Broadmeadows

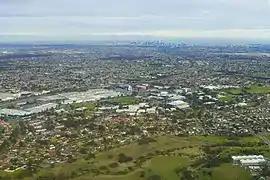
Aerial view of Broadmeadows (2017)

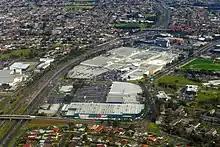
Broadmeadows Central

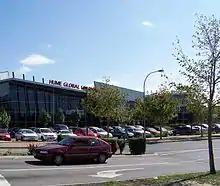
Hume Global Learning Centre

Broadmeadows is a suburb in Melbourne, Victoria, Australia, north of Melbourne's Central Business District and the council seat of the City of Hume local government area. Broadmeadows recorded a population of 12,524 at the 2021 census. It is colloquially known as "Broady".